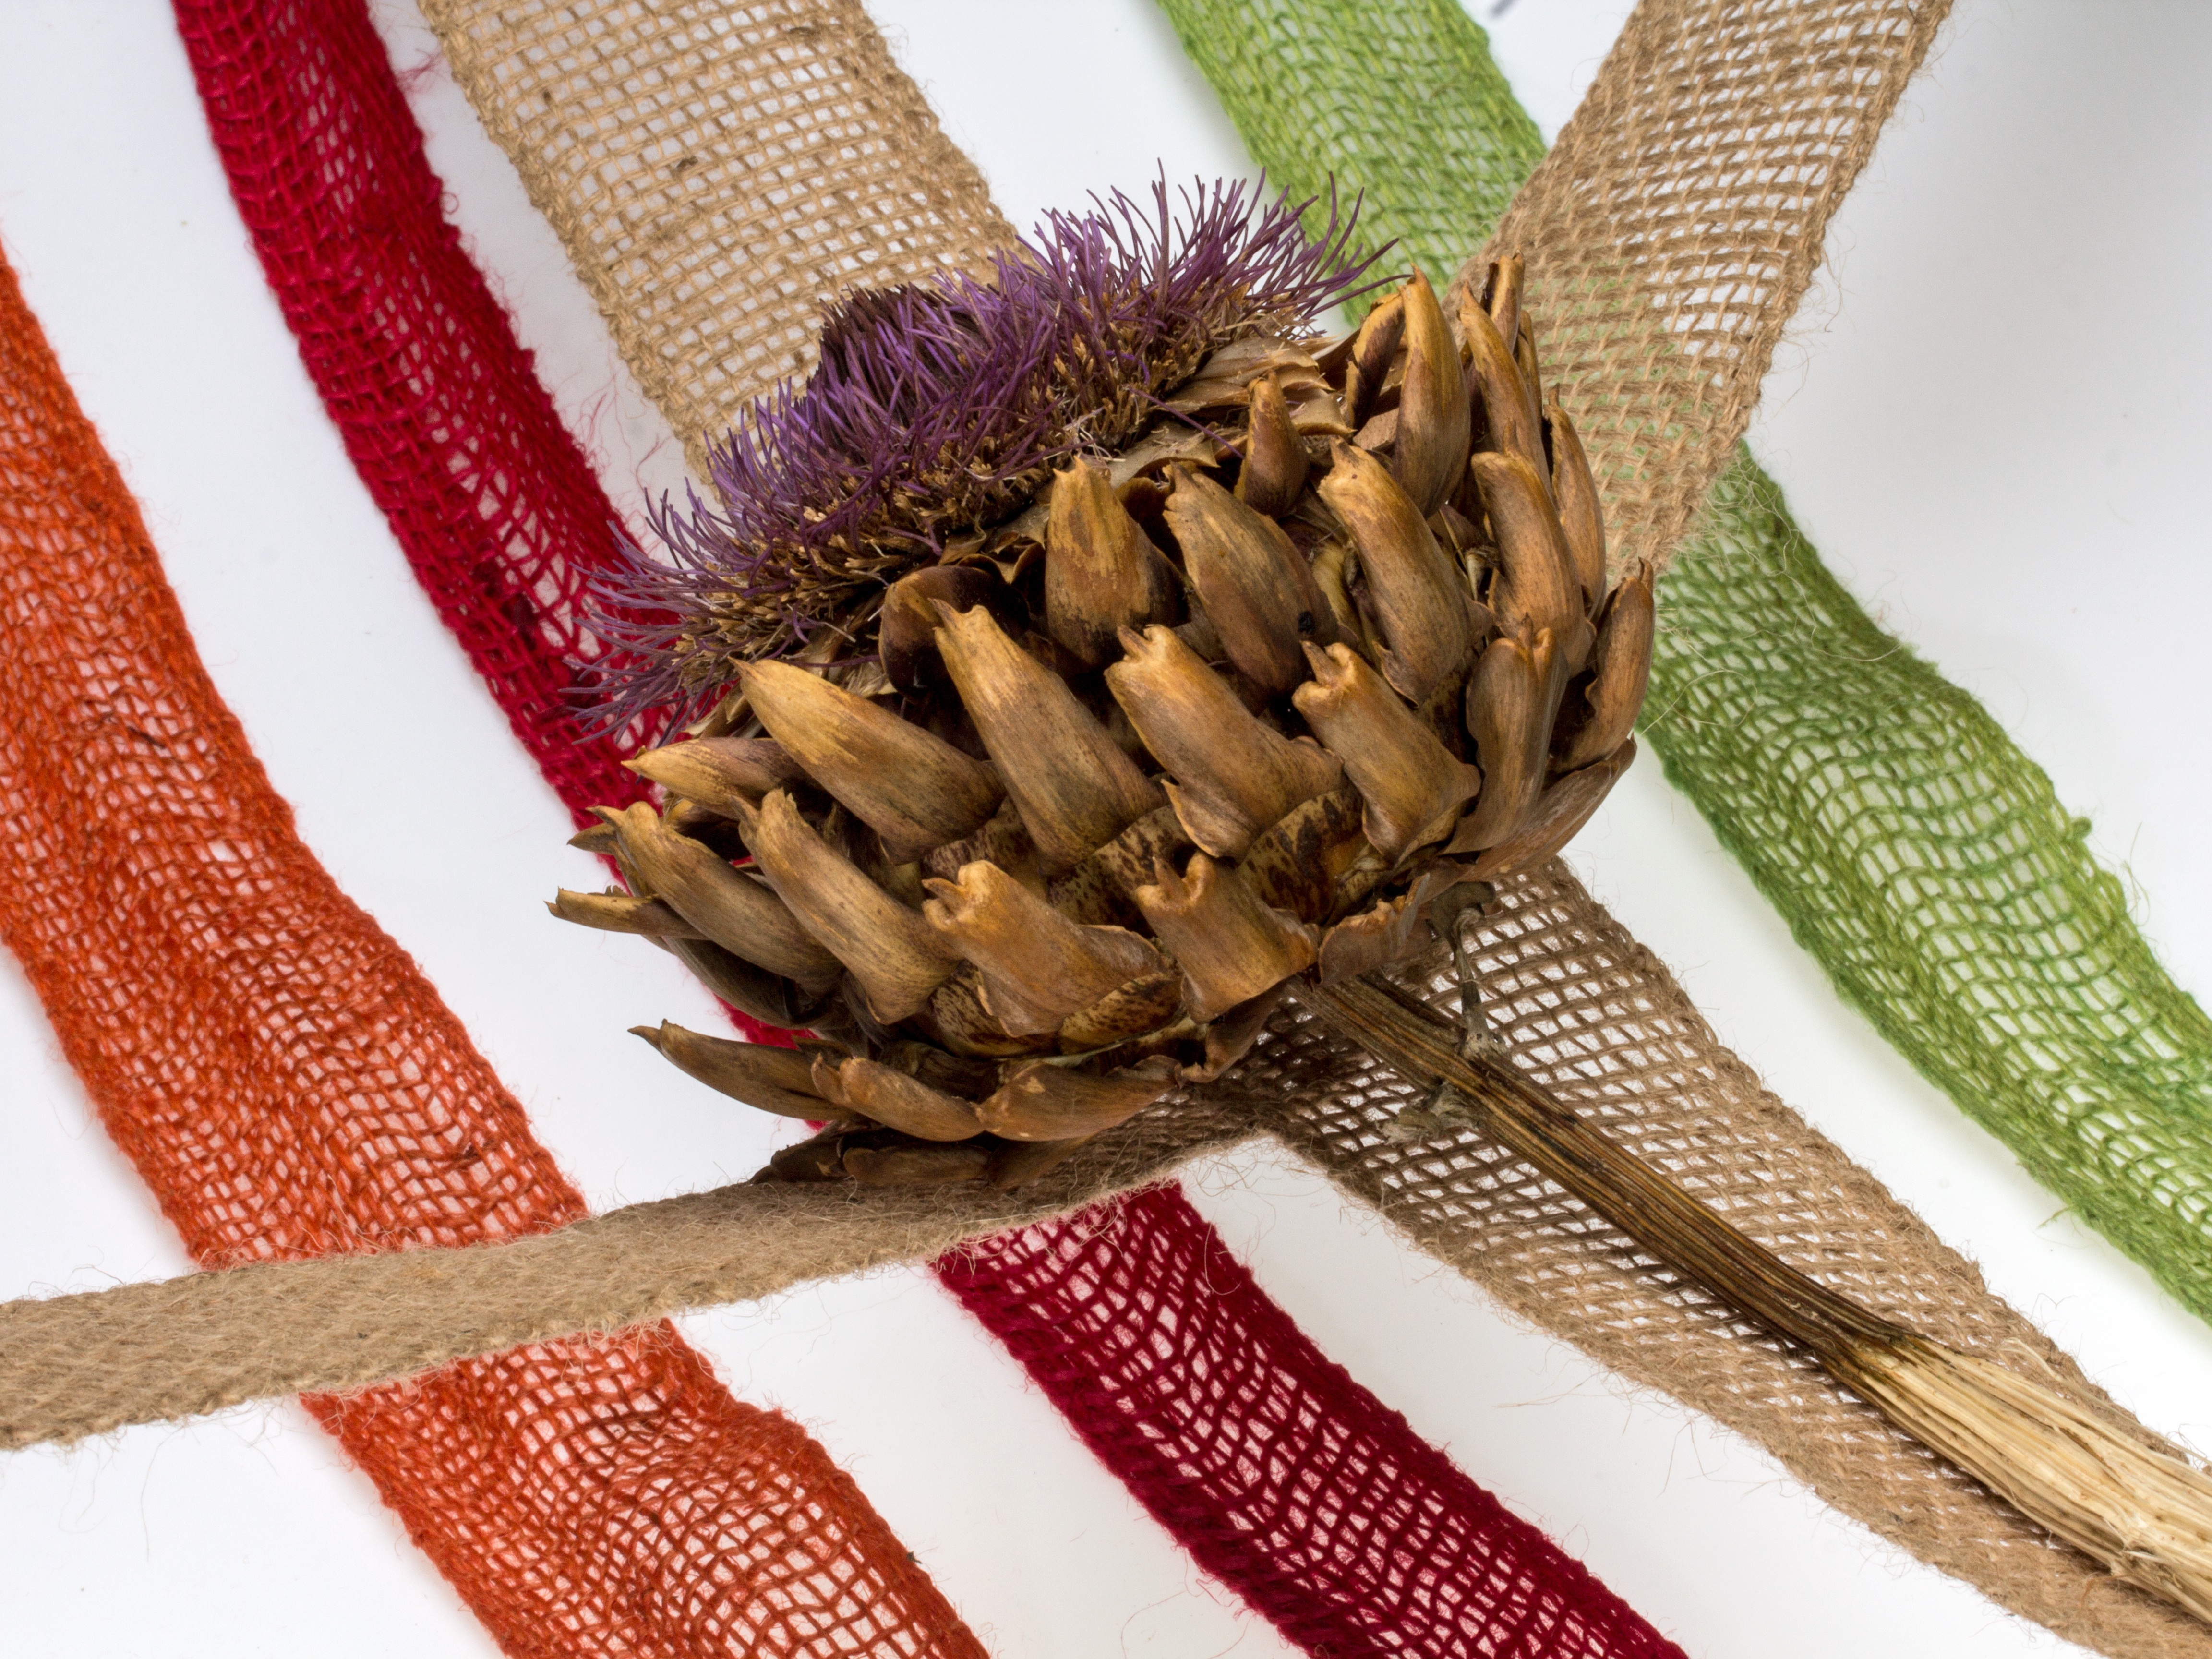
plant, flower, pattern, food, herb, produce, christmas decoration, composition, flavor, diestel, trockendiestel